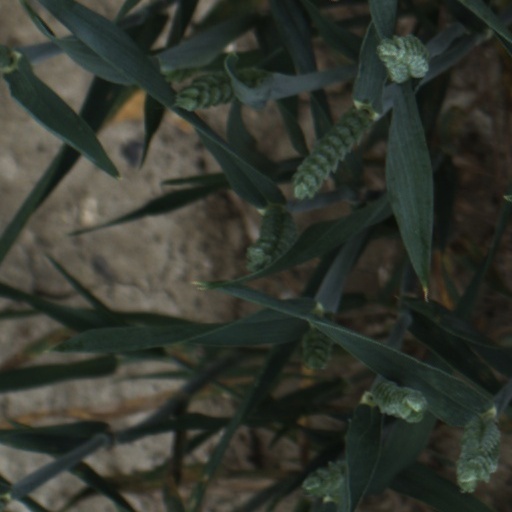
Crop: wheat